Ivo Rojnica

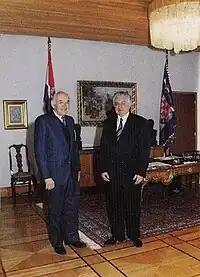
Rojnica with Croatian President Franjo Tuđman

In 1991, Rojnica was appointed as the Authorized Representative of the President of Croatia to Argentina and Latin America. The breakup of Yugoslavia and the outbreak of the Croatian War of Independence in the early 1990s had galvanized the Croatian diaspora in Argentina, which by 1991 numbered around 100,000. Rojnica was a close associate of Carlos Menem, who served as the President of Argentina between 1989 and 1999, and exploited this relationship to illegally procure Argentine arms for Croatia. United Nations Security Council Resolution 713, passed on 25 September 1991, had imposed an international arms embargo on Yugoslavia and its constituent republics. In late 1991, Menem signed two secret presidential decrees, authorizing the sale of of weapons to Panama, which were then diverted to Croatia. In early 1992, Menem signed another secret presidential decree, authorizing the sale of thousands of automatic rifles, handguns, hand grenades, howitzers, mortars and landmines to Bolivia, which with Menem's knowledge, were again diverted to Croatia. Rojnica also established a paramilitary camp on Argentine soil to recruit and train Croatian mercenaries. On 16 January 1992, Menem met with a delegation of Croat émigrés headed by Rojnica at Quinta de Olivos and announced that Argentina would recognize Croatia's declaration of independence from Yugoslavia—the first Latin American country to do so. Several weeks later, a representative of the Simon Wiesenthal Center met with Argentine officials demanding Rojnica's arrest, noting that his name figured prominently in a list of eighteen war crimes suspects alleged to be hiding in Argentina that the organization had given to the country's Minister of the Interior, José Luis Manzano. Despite the request, the Argentine authorities failed to investigate Rojnica, and he continued to be photographed attending events alongside President Menem. That July, Rojnica accompanied Menem on an official visit to Zagreb.